Nightwish

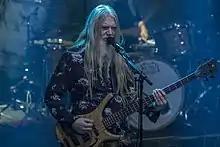
Former bassist and vocalist Marko Hietala, replaced Sami Vänskä in late 2001 and performed with the band until his departure in 2021

In 2001, Nightwish recorded a cover of Gary Moore's "Over the Hills and Far Away" together with two new songs "10th Man Down" and "Away", and a remake of "Astral Romance" (originally from the "Angels Fall First" album) with Tony Kakko (Sonata Arctica) singing Tuomas' male vocals part. This new material was released as their first (and until 2009 the only) EP, "Over the Hills and Far Away".